Type 94 disinfecting vehicle and Type 94 gas scattering vehicle

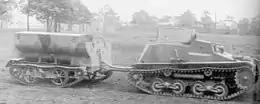
Type 94 disinfecting vehicle

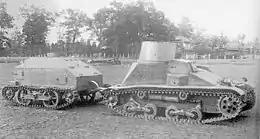
Type 94 gas scattering vehicle

The Type 94 disinfecting vehicle and Type 94 gas scattering vehicle were variants of the Type 94 tankette adapted to chemical warfare by the Imperial Japanese Army. The Type 94 disinfecting vehicle and Type 94 gas scattering vehicle were configured as either an independent mobile liquid dissemination chemical vehicle or a respective mobile disinfecting anti-chemical agents vehicle to support the Japanese chemical infantry units in combat.